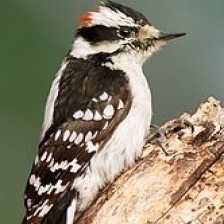
Species: DOWNY WOODPECKER
Scientific name: PICOIDES PUBESCENS